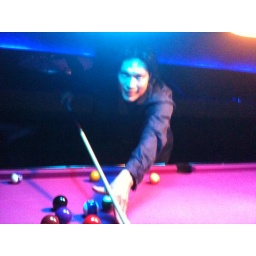
Jack playing pool at The box bar in Shanghai